Roppongi Hills Mori Tower

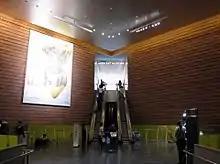
Mori Art Museum at 60/F

The Mori Arts Center is located on floors 49–54. This center includes various tourist attractions spread over the tower's top six floors. Two members-only facilities—a library and a private club—are located on floors 49 and 51, respectively. Visitors are provided with views of the city at Tokyo City View on the 52nd floor and an open-air roof deck on the 54th floor.